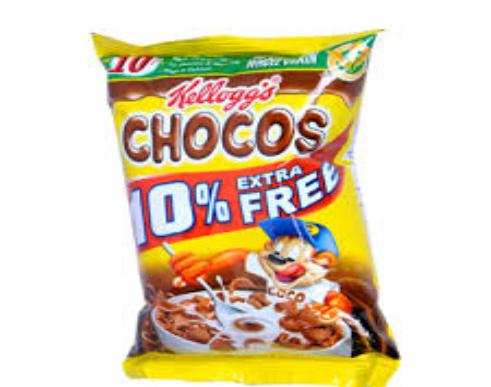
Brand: Chocos
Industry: Food